Indigenous peoples in Argentina

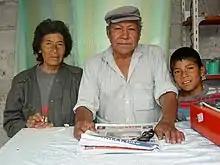
An Indigenous family that owns a roadside cafe on the route to Cachi, Salta

Native Argentines, also known as Indigenous Argentines, are Argentines who have predominant or total ancestry from one of the 39 groups of Indigenous peoples officially recognized by the national government. As of the , some 1,306,730 Argentines (2.83% of the country's population) self-identify as Indigenous or first-generation descendants of Indigenous peoples.